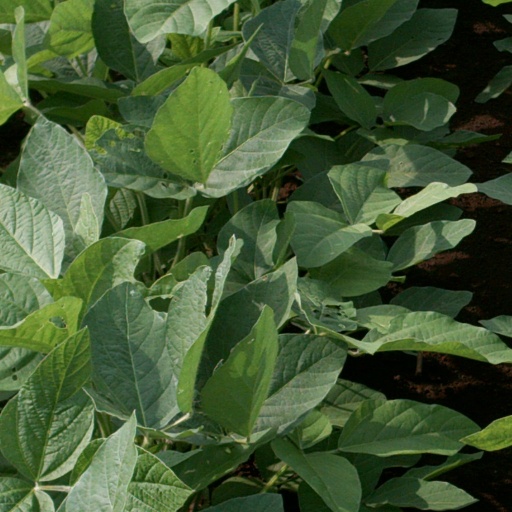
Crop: soybean